Korean architecture

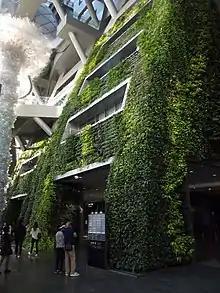
The Green Wall inside of Seoul's City Hall, the tallest indoor vertical garden in the world -- a symbol of the city's intention to adhere to sustainable development.

It was not until the late 1980s and early 1990s that an entirely new generation of Korean architects had the freedom and the financing to build Korean architecture in a distinct Korean manner. This was a result of architects studying and training in Europe, Canada, and even in South America, and seeing the need for more of a sense of unique style, and more sophisticated materials. There was a new determination that nationalistic architectural elements had to be revived and refined. Buildings had to mean something within their cultural context.